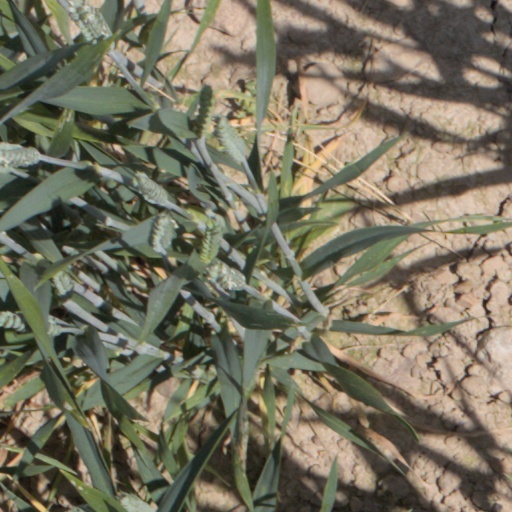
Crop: wheat